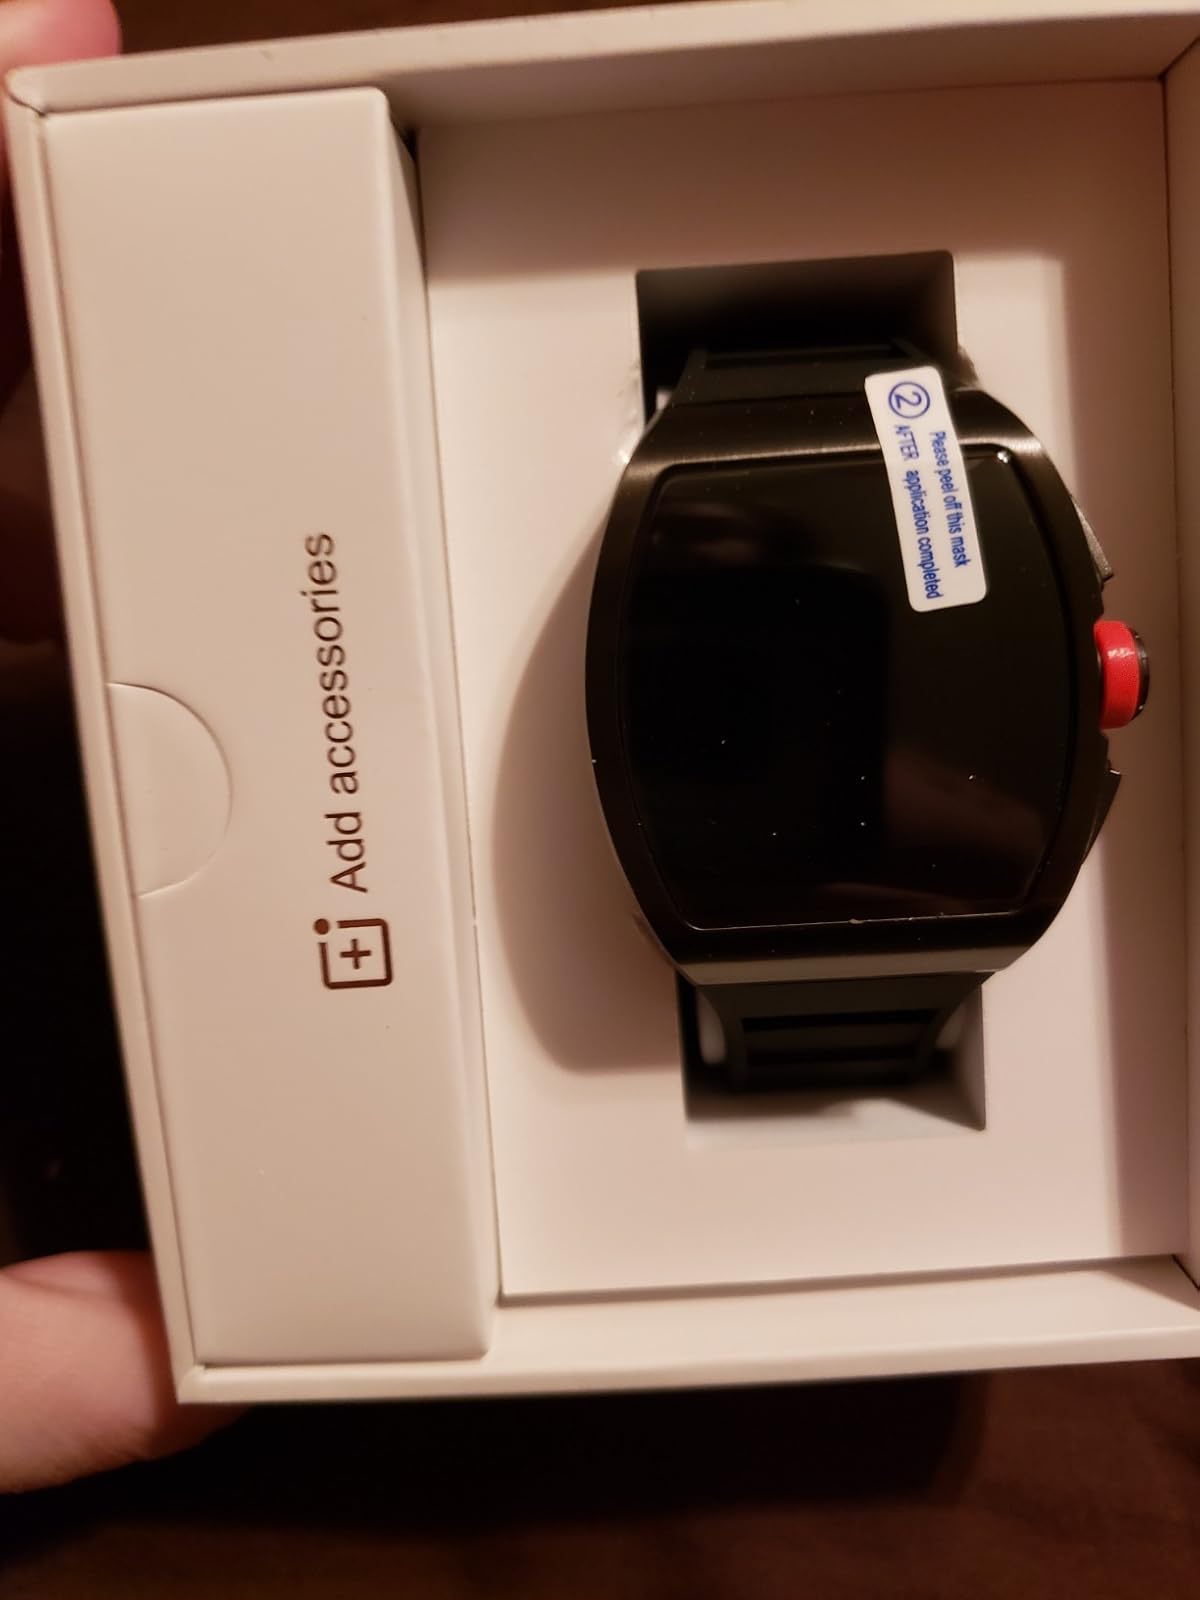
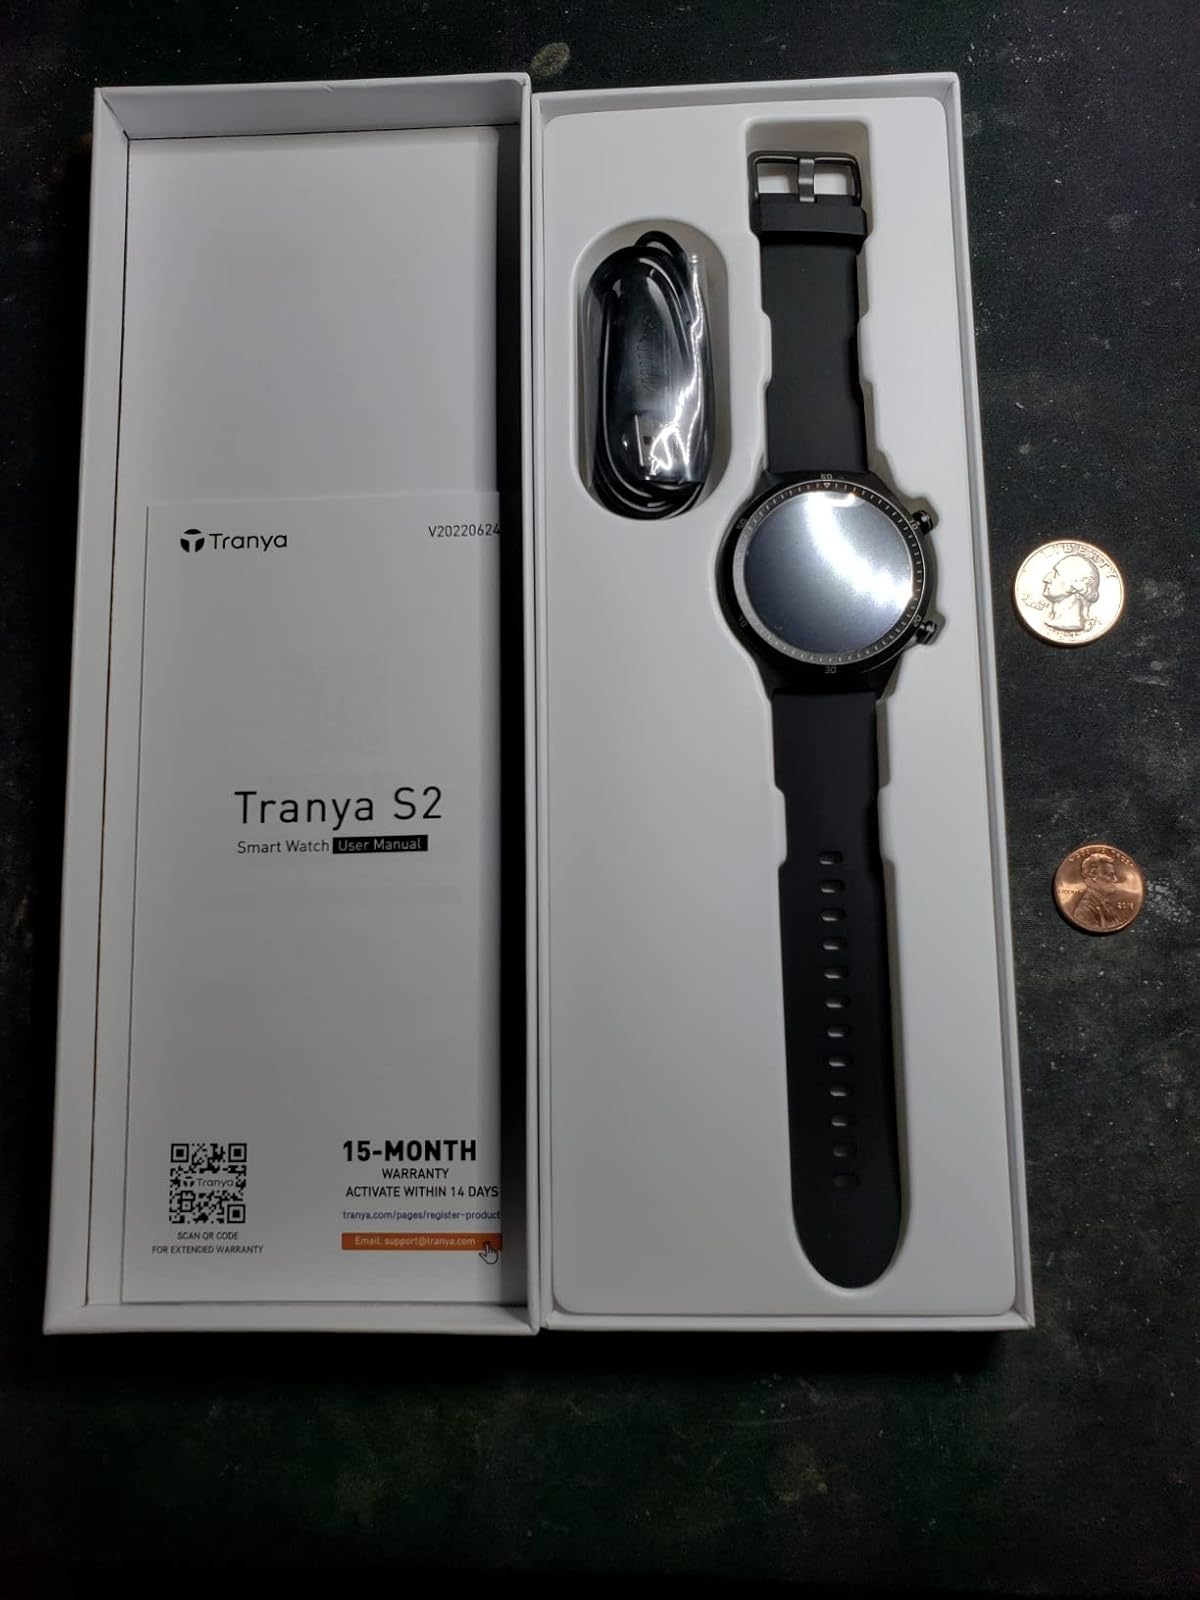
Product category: smartwatch
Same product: no